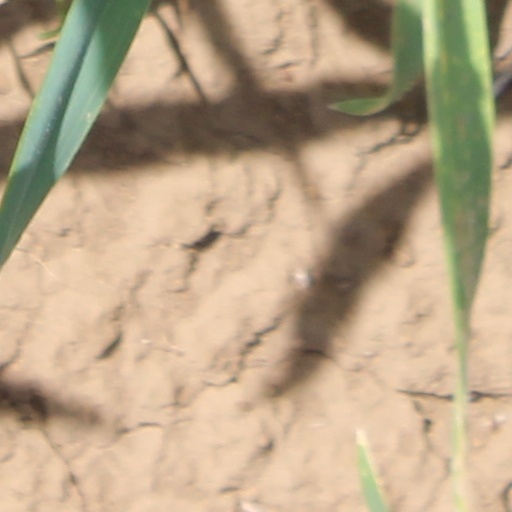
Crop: wheat